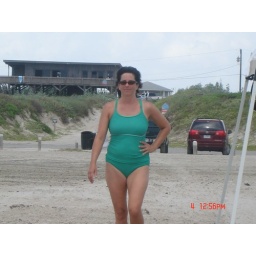
Kyla walking back from the truck in style.